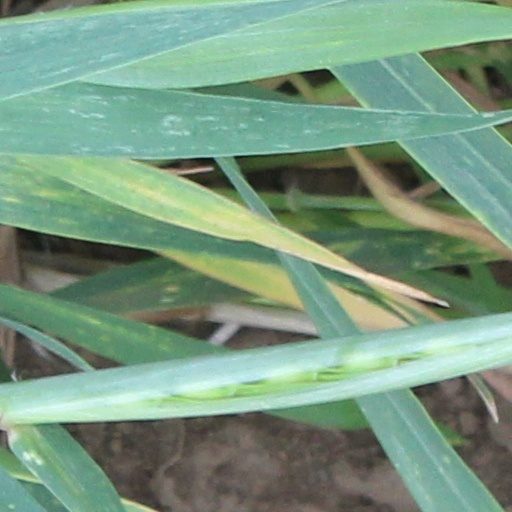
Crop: wheat